Lizums Manor

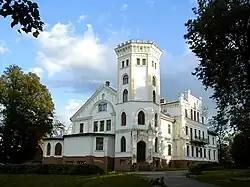

Lizums Manor is a two-storey manor house built around 1836 in English neo-Gothic style in Lizums Parish, Gulbene Municipality, in the Vidzeme region of Latvia. It has housed the Lizums secondary school since 1937.